Ignacio Alcocer

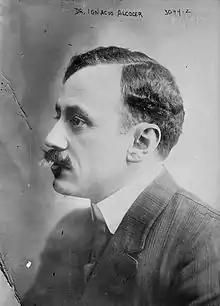

Ignacio Alcocer Rodríguez (1870 – 1936) was the Governor of Coahuila from 13 April to November 1913, taking over from Venustiano Carranza. He was also Secretary of the Interior (Mexico) from 1913 to 1914.